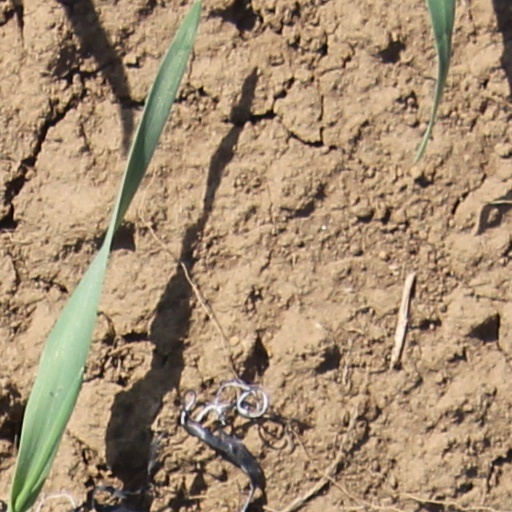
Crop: wheat